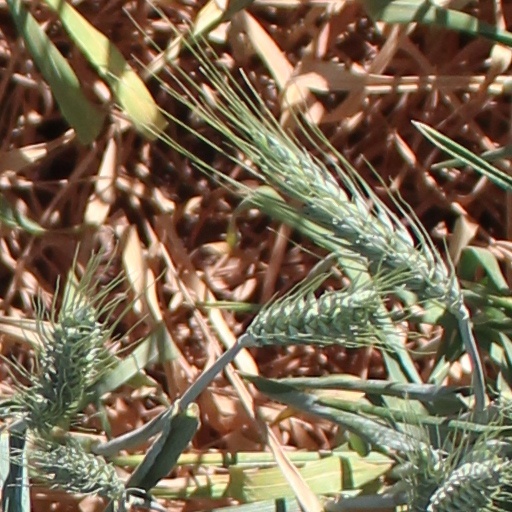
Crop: wheat